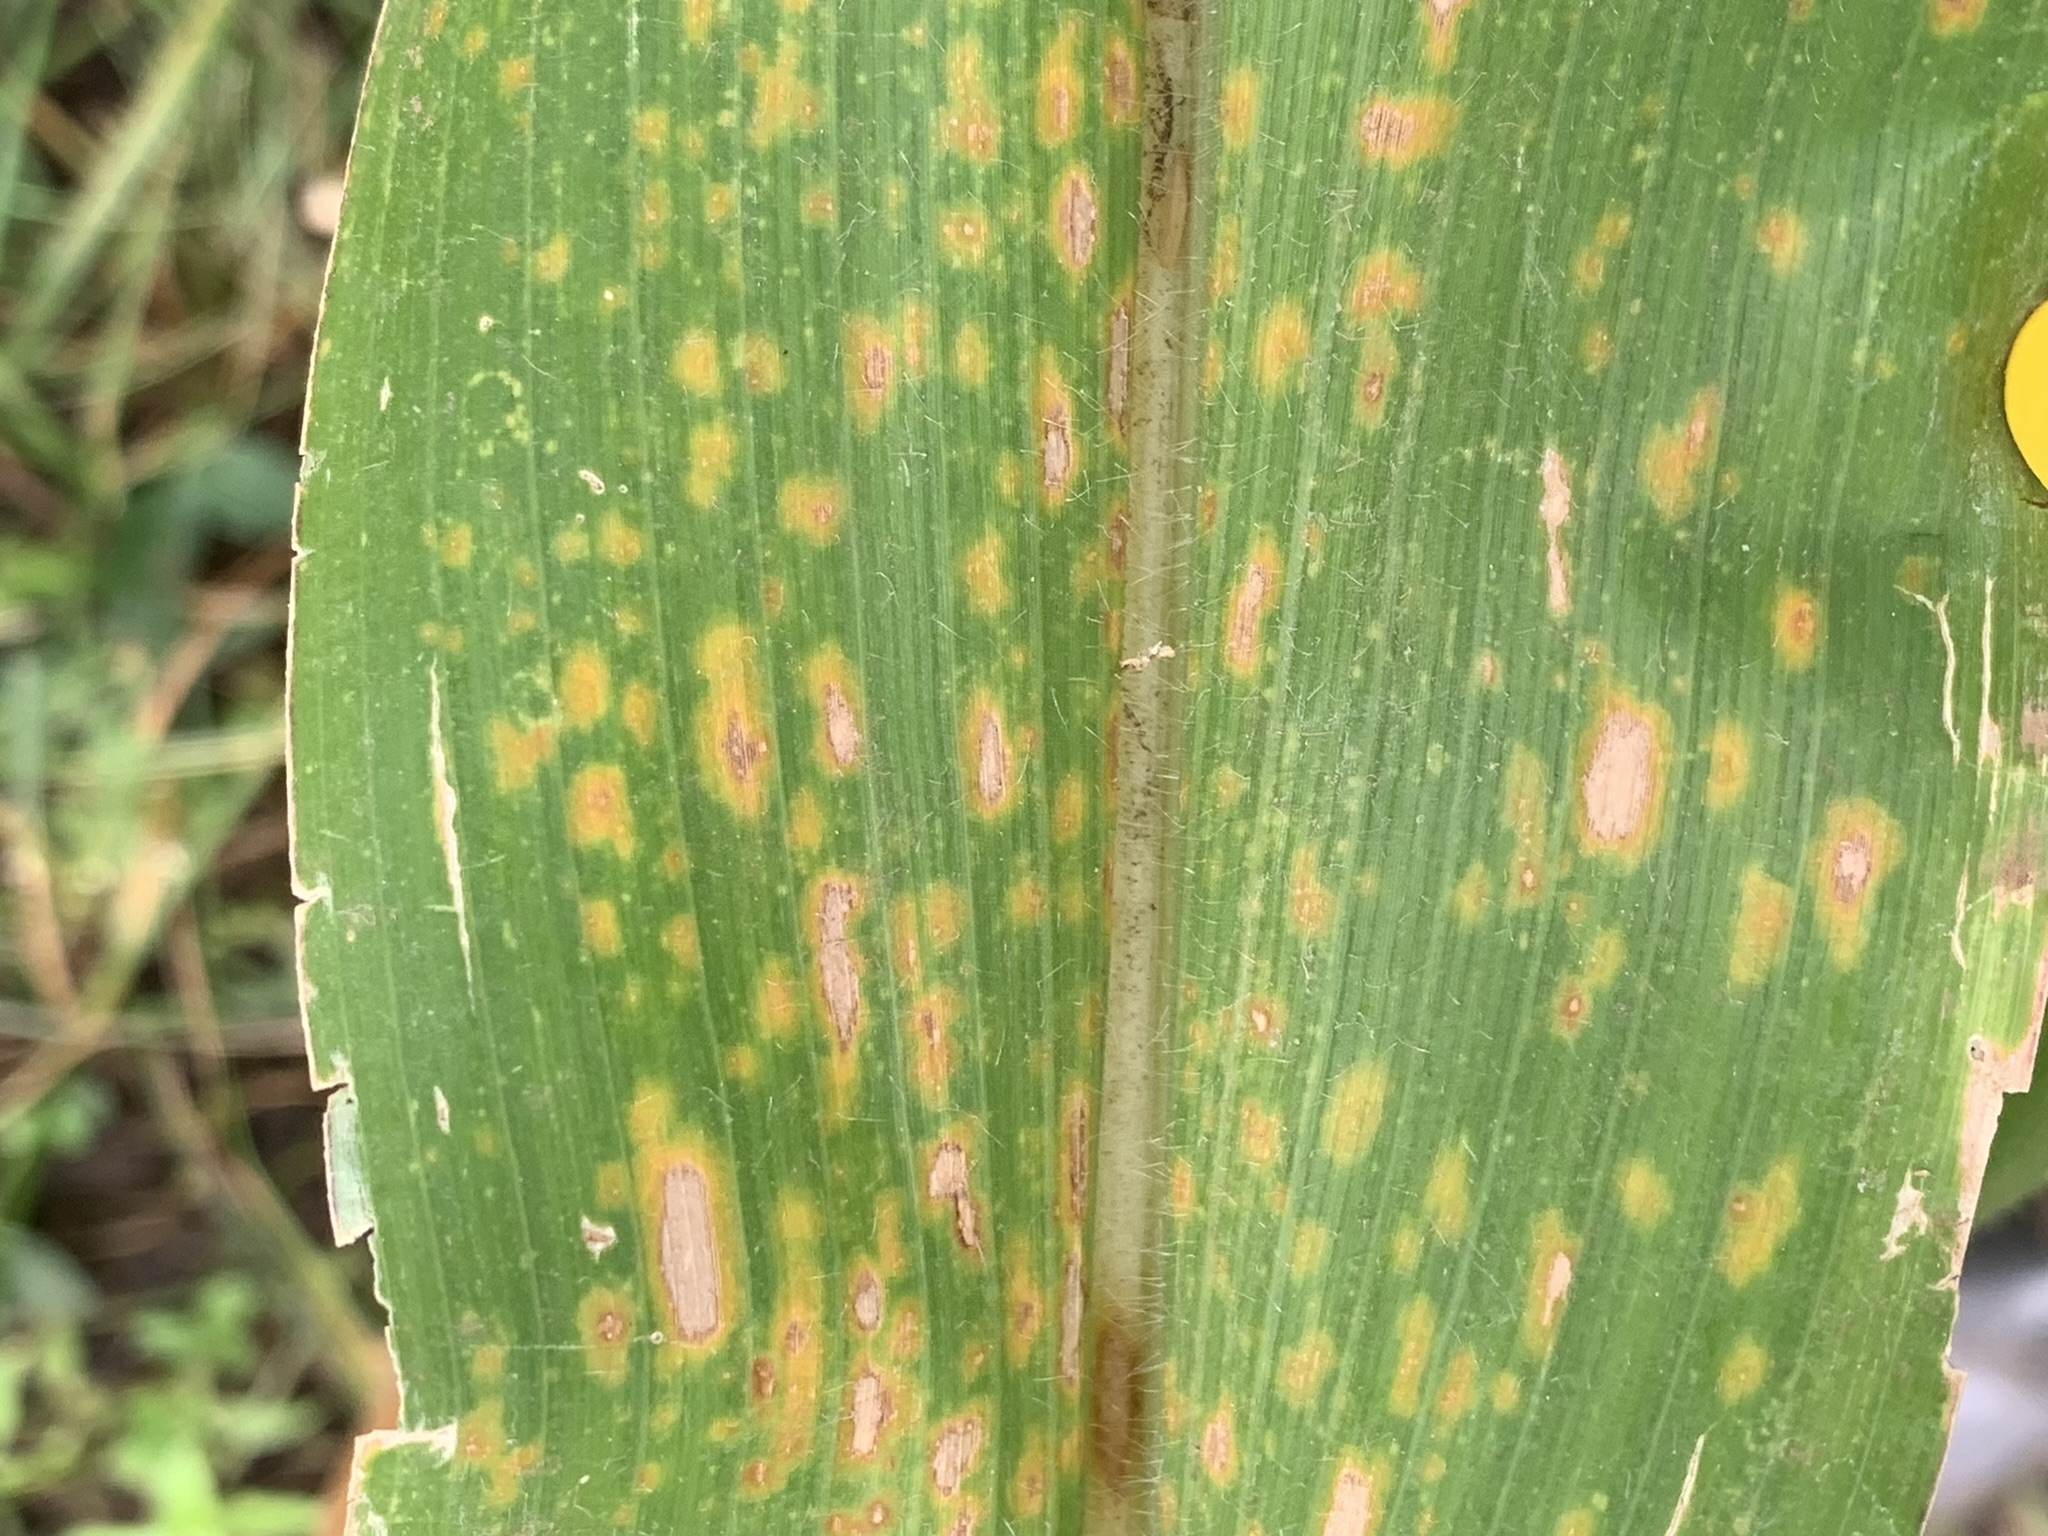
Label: MLN